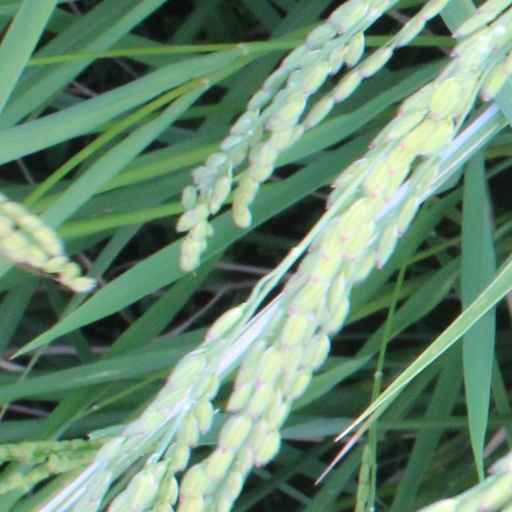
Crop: rice